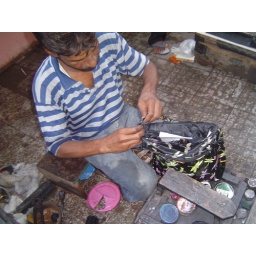
This guy spotted the tear in her bag before she did